Orders, decorations, and medals of the Canadian provinces

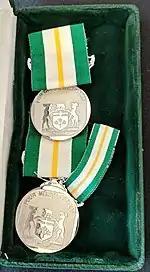
Ontario was the first province to establish their own honour with the Ontario Medal for Good Citizenship in 1973

British Columbia was the first province to establish an award that was distinct to the province: the Dogwood Medallion, created in 1957 for the centennial of the province and its preceding Colony of British Columbia, and reformed into the Order of the Dogwood in 1966.